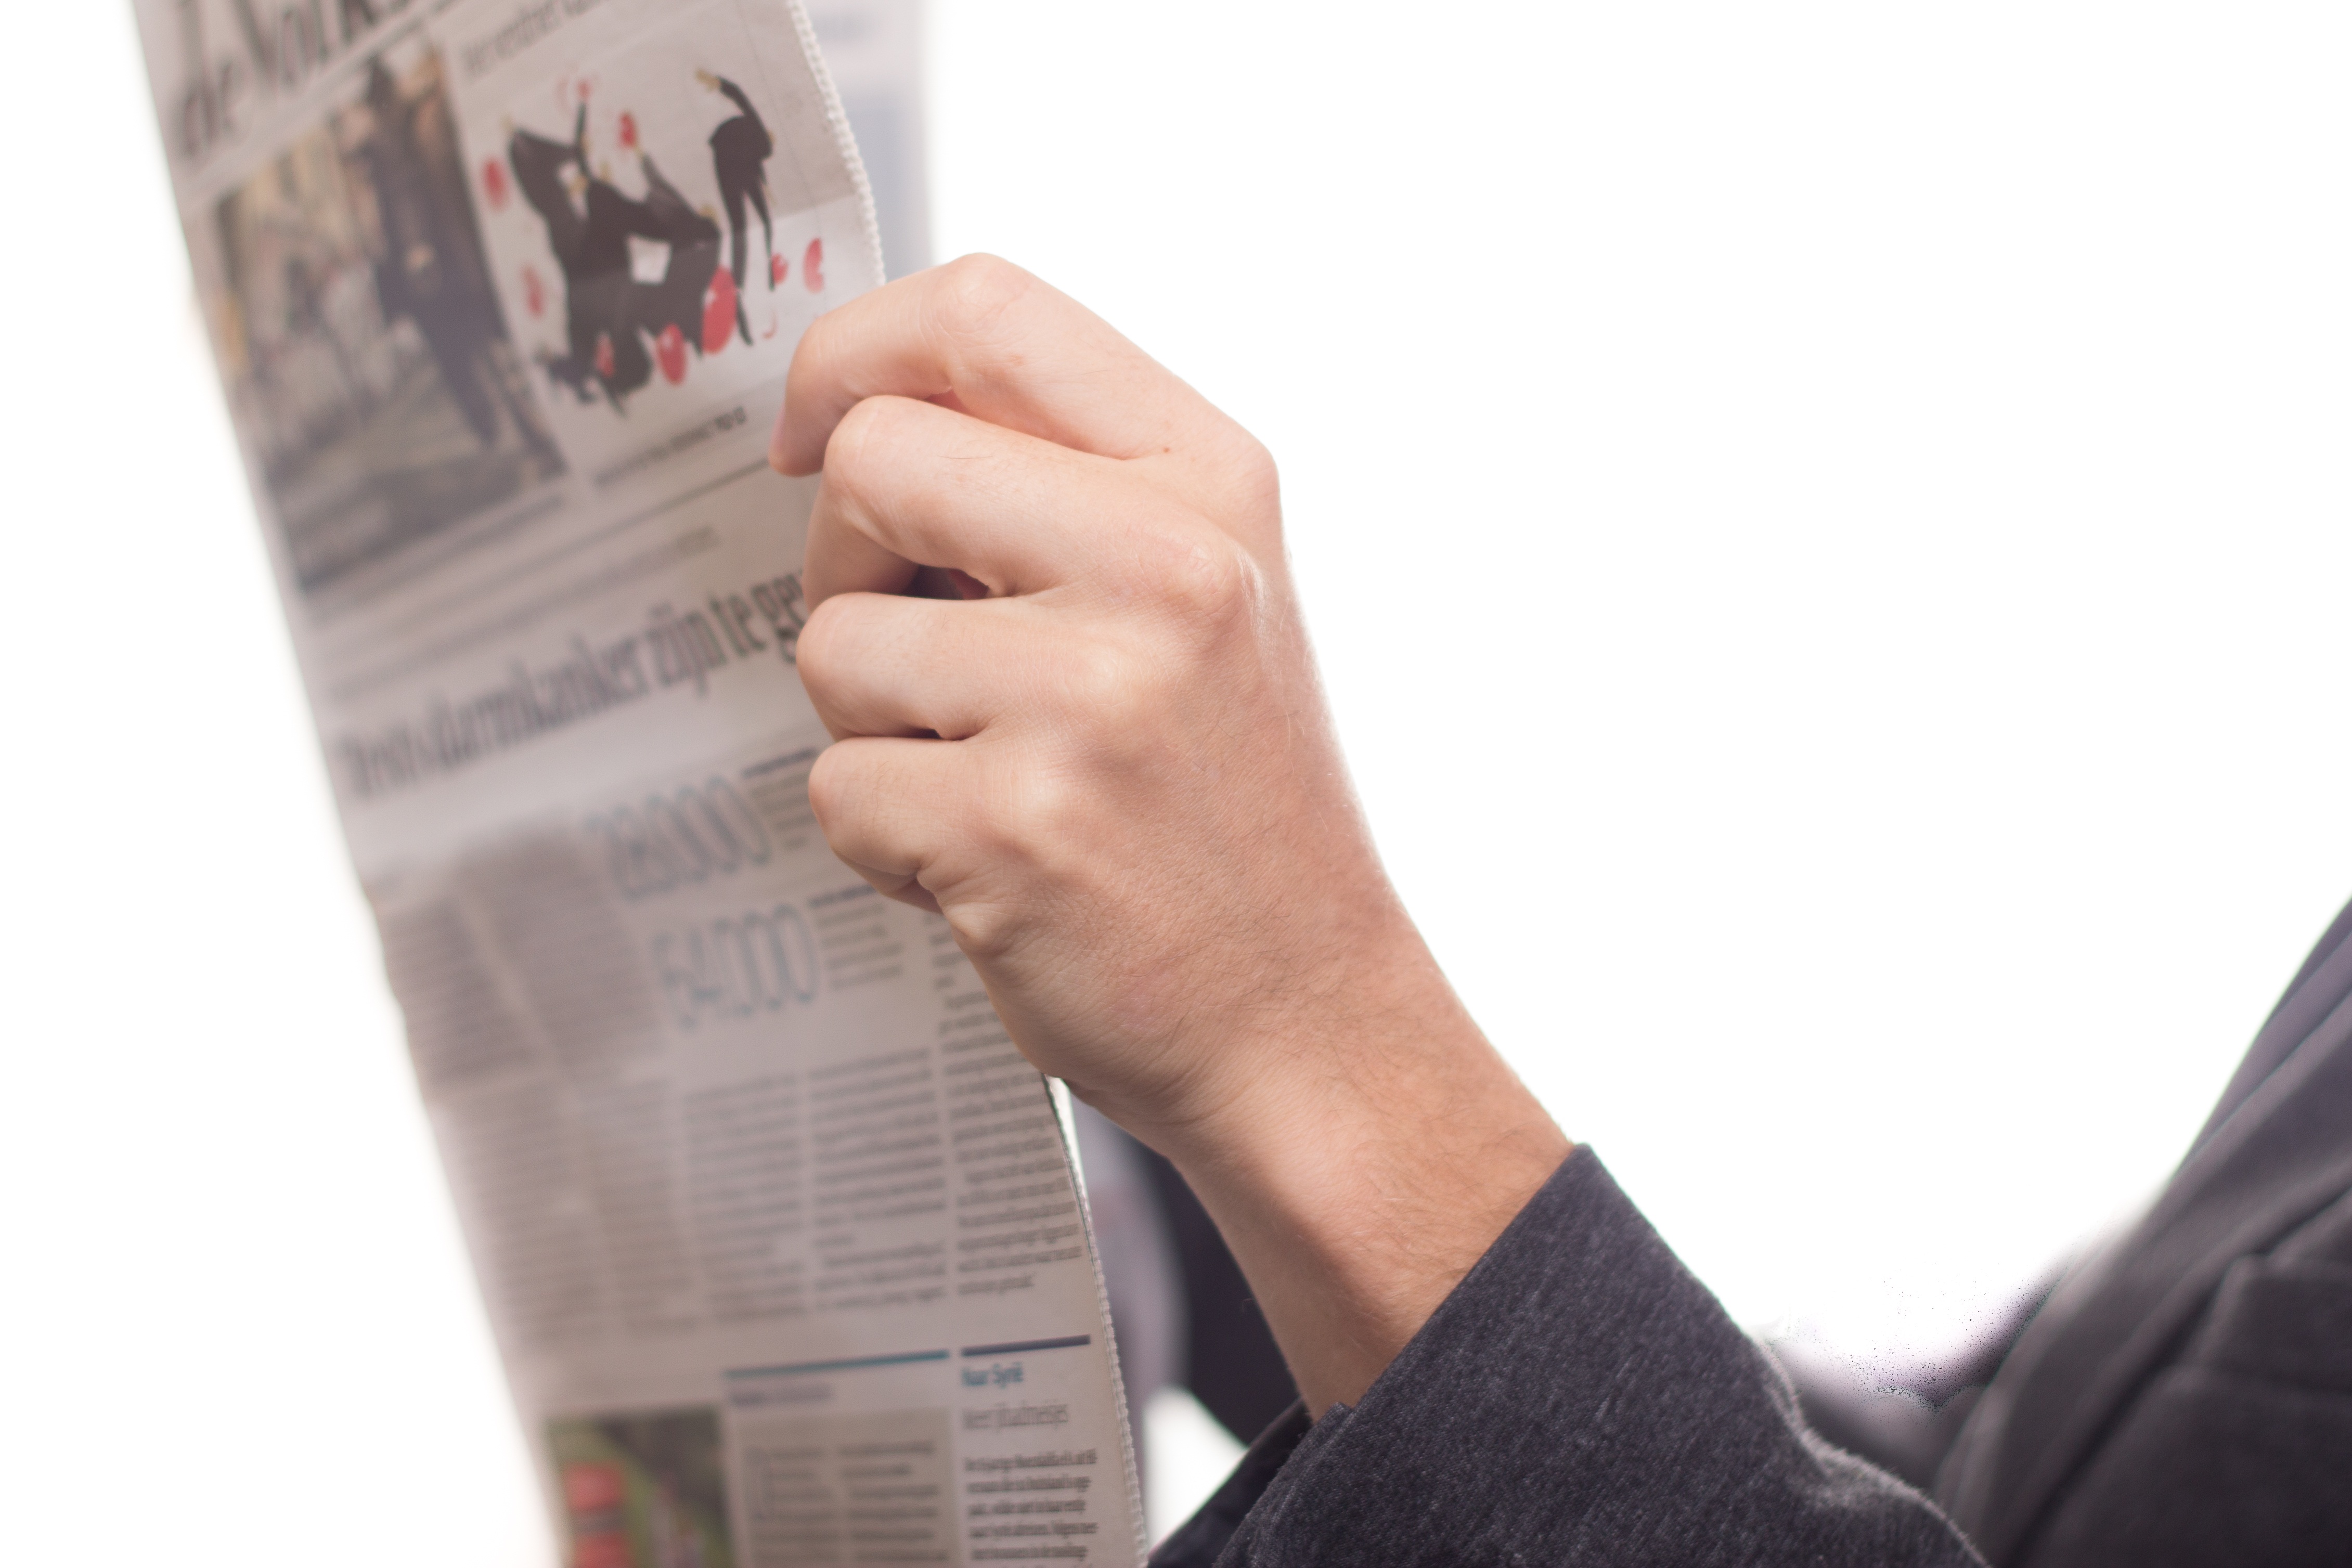
writing, hand, read, journal, newspaper, finger, money, arm, brand, cash, text, document, news, director, adult, newsprint, daily newspaper, manager, sense, business people, clog, news journal